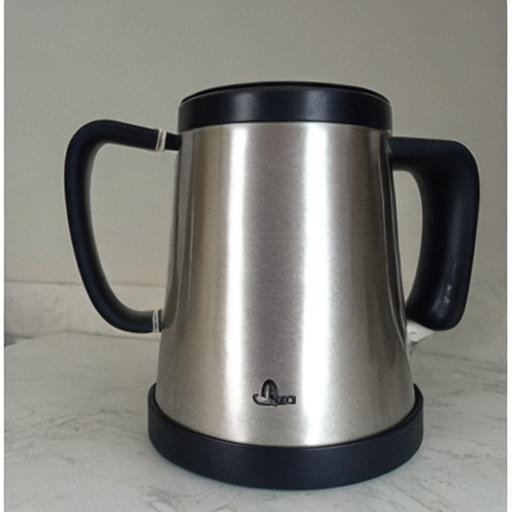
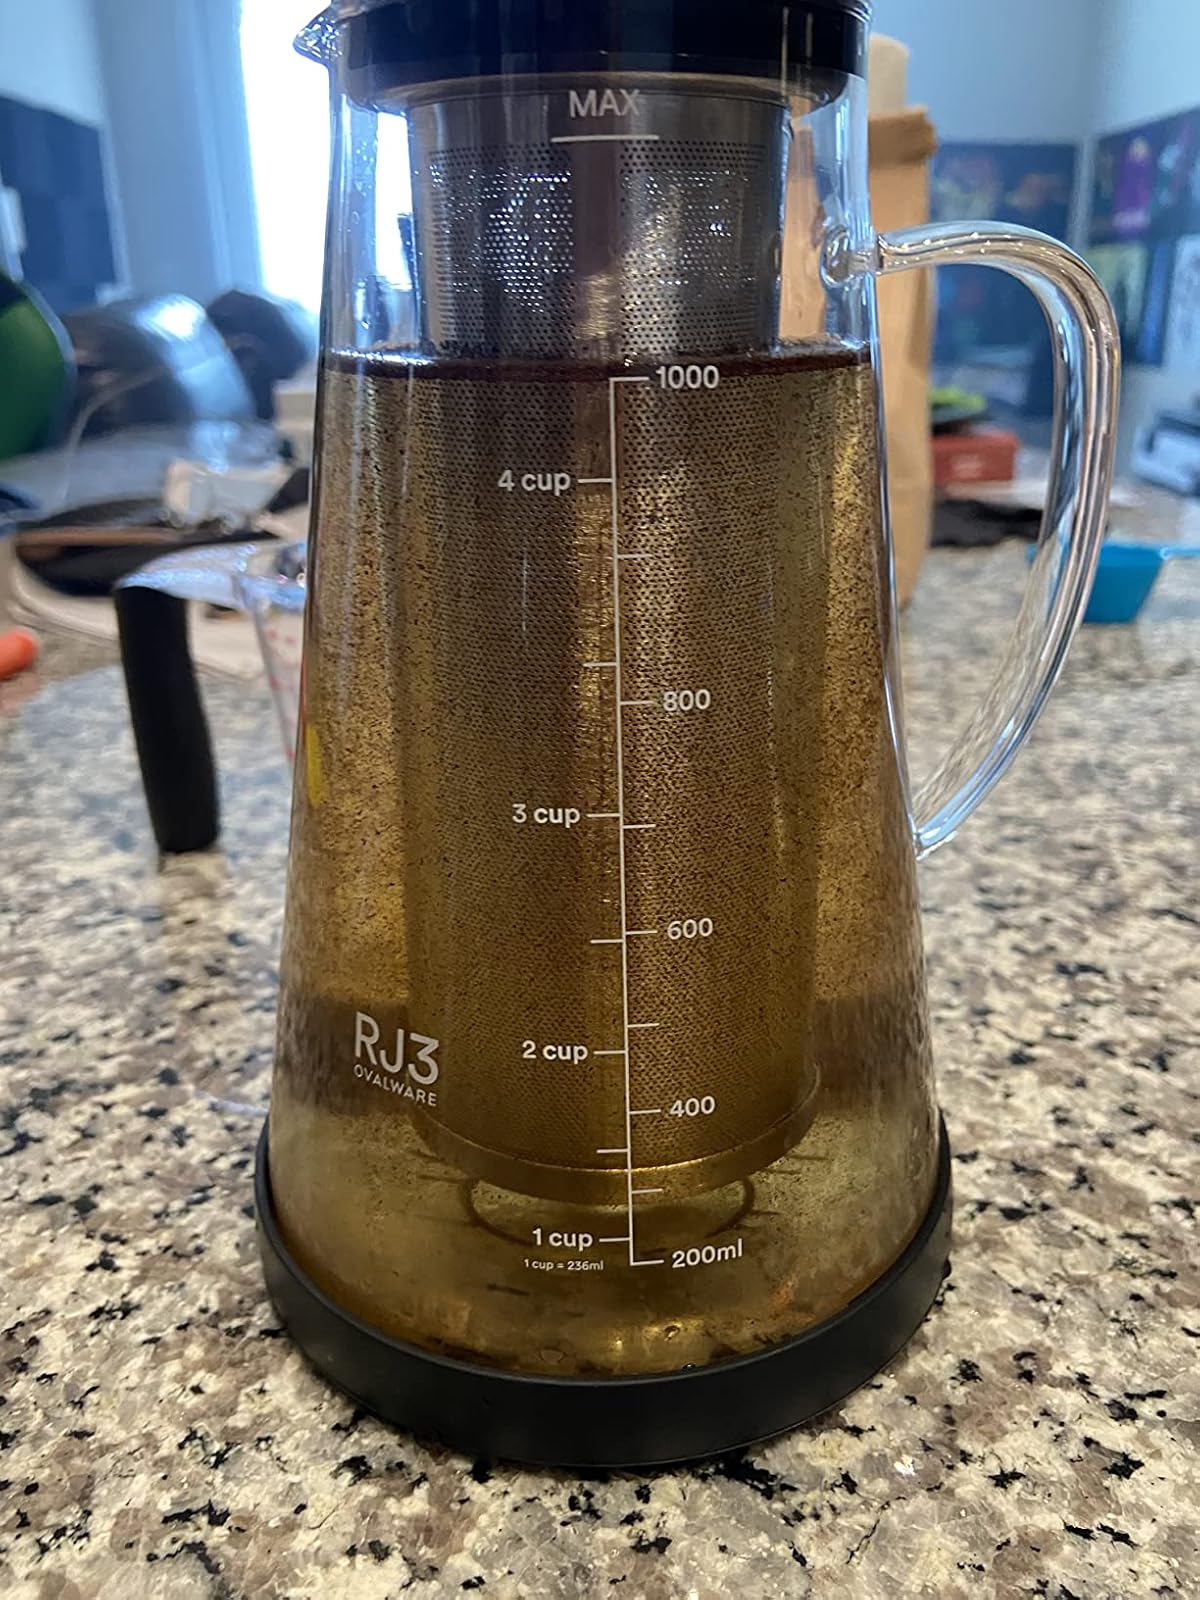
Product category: items_tea
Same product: no